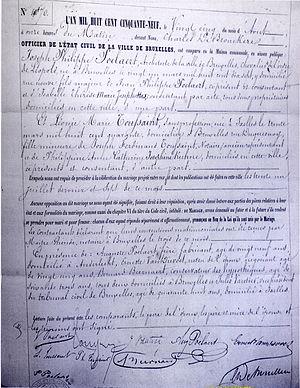
Acte de mariage de l'architecte Joseph Poelaert 25 août 1859
Joseph Poelaert, officier de l'ordre de Léopold, chevalier de la Légion d’honneur, membre agrégé de l'Académie royale des beaux-arts d'Anvers, est un architecte belge né à Bruxelles le 21 mars 1817 rue du Marché au Charbon nᵒ 1028, et qui succomba à l'âge de 62 ans en plein labeur le 3 novembre 1879 à cinq heures du matin en son domicile, boulevard de Waterloo nᵒ 13, des suites d’une congestion cérébrale.